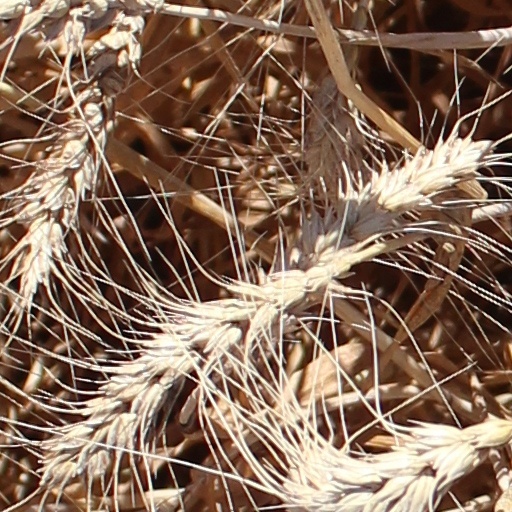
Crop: wheat